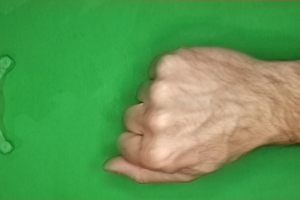
Label: rock